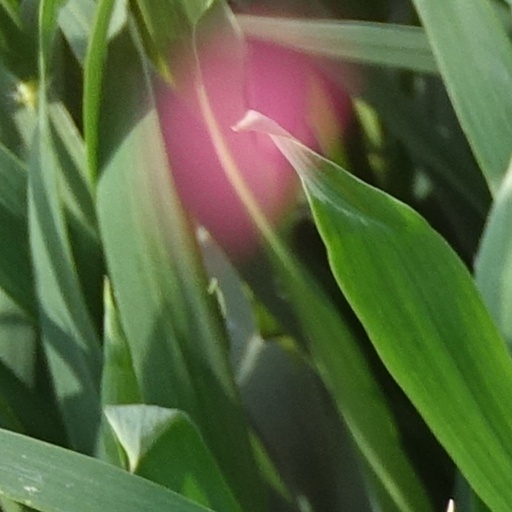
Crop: wheat